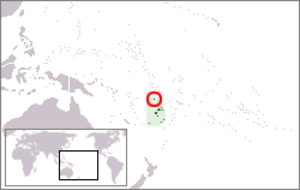
Rotuma est un archipel, classé administrativement comme une dépendance spéciale des Fidji, en Océanie. Il comprend l’île de Rotuma elle-même, ainsi que les petites îles voisines de Hatana, Hạf Liua, Solkope, Solnoho et Uea. Les Rotumiens qui parlent rotuman sont un peuple distinct des autres Fidjiens : ils constituent une minorité reconnue au sein de la république. En 1996, il y avait 2 810 Rotumiens à Rotuma, et environ 10 000 dans le reste des Fidji.